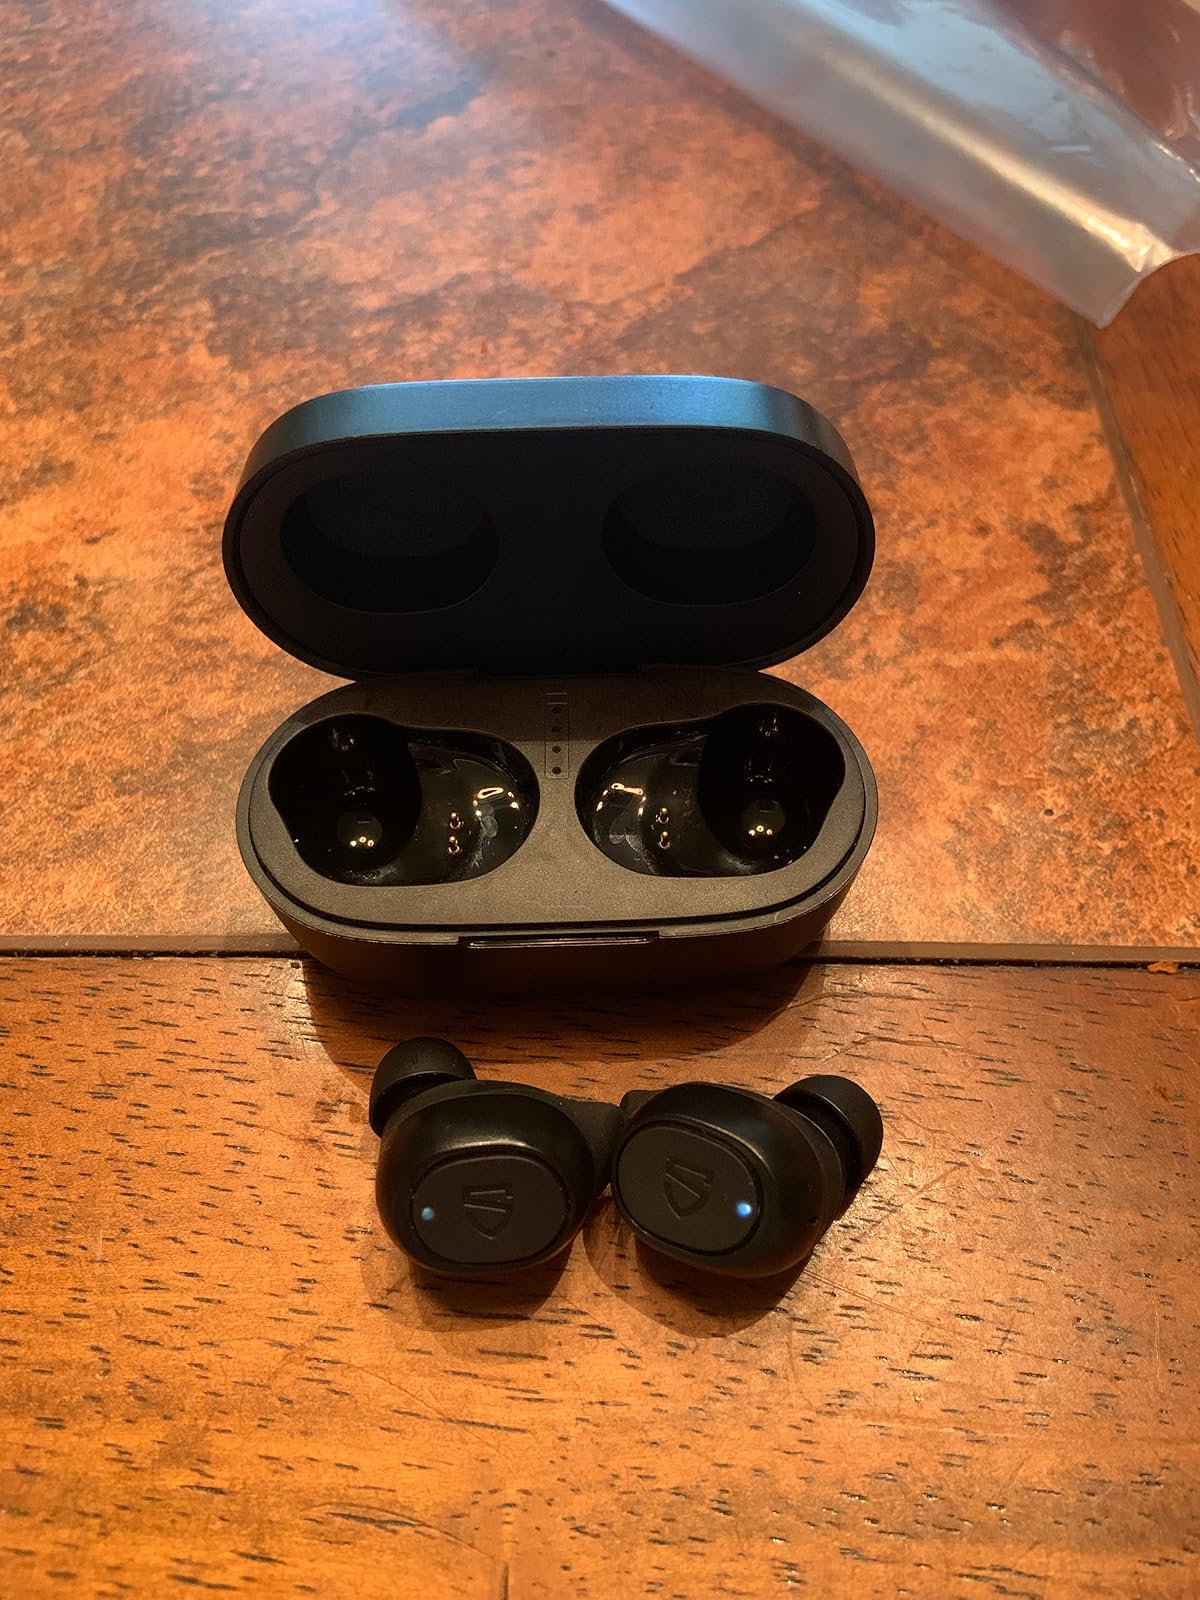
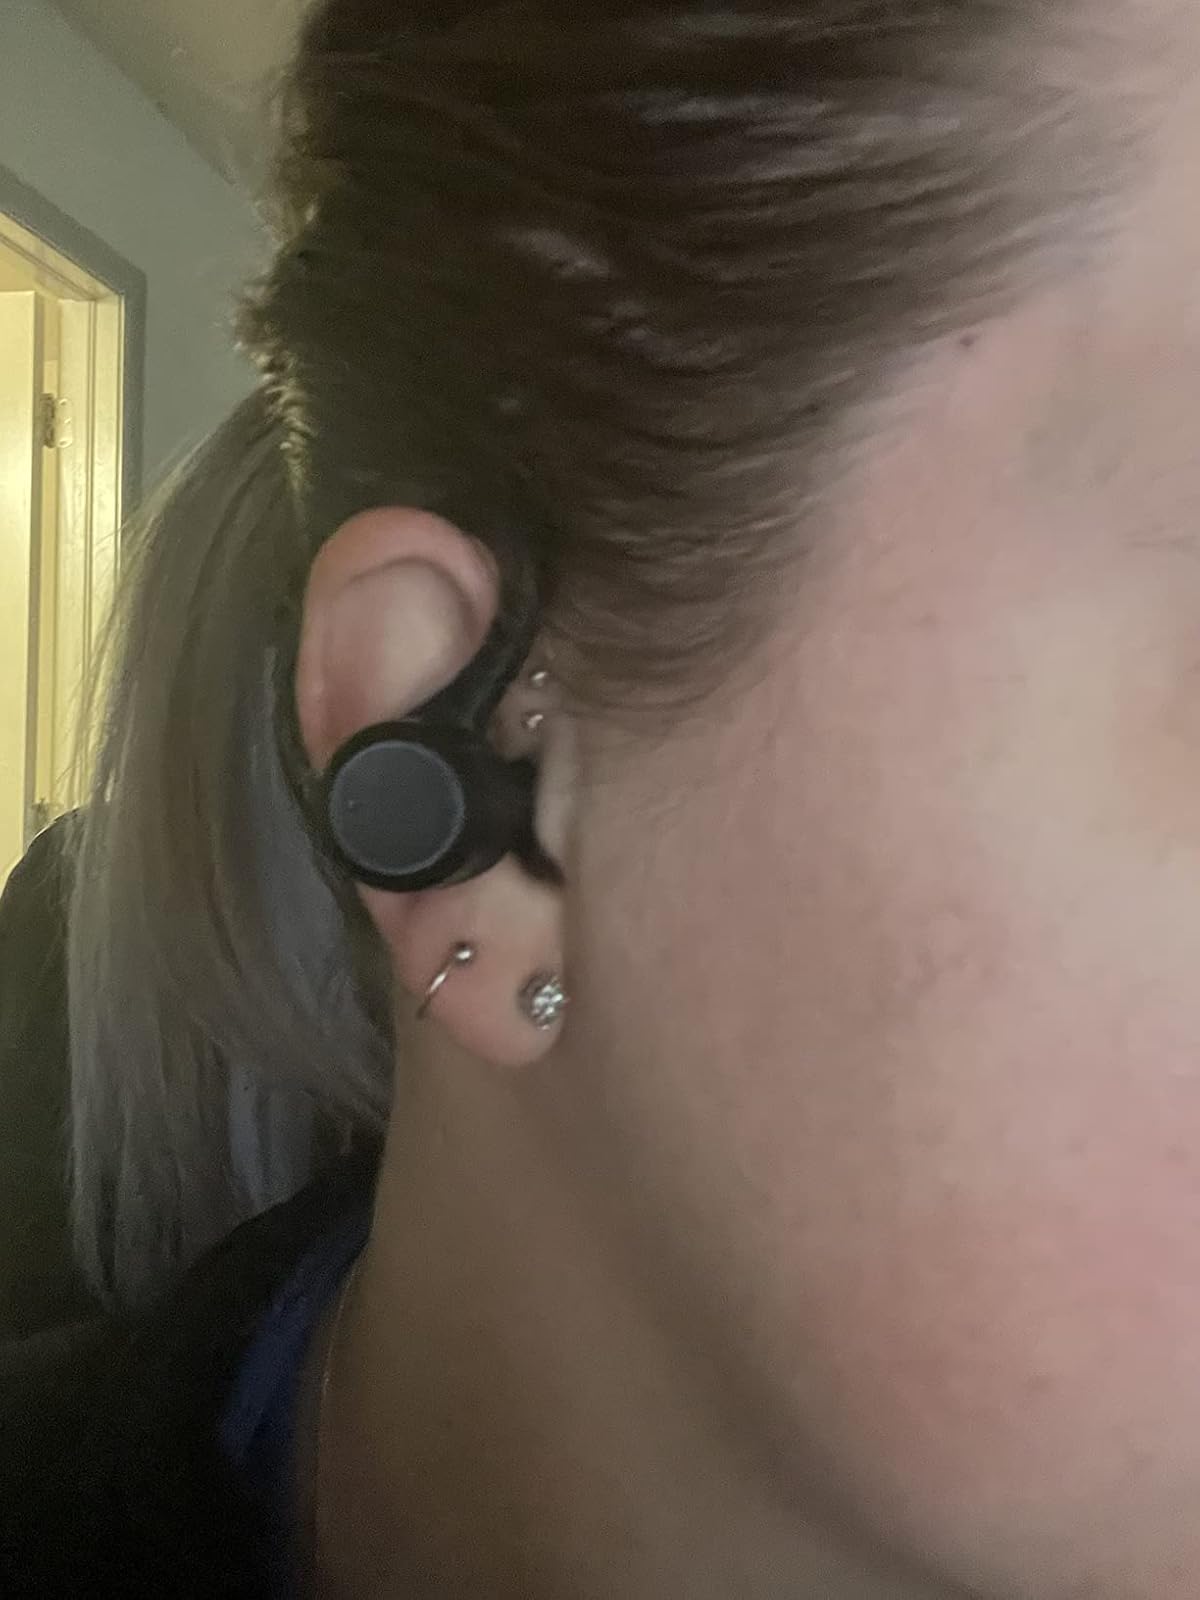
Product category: earbuds
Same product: no